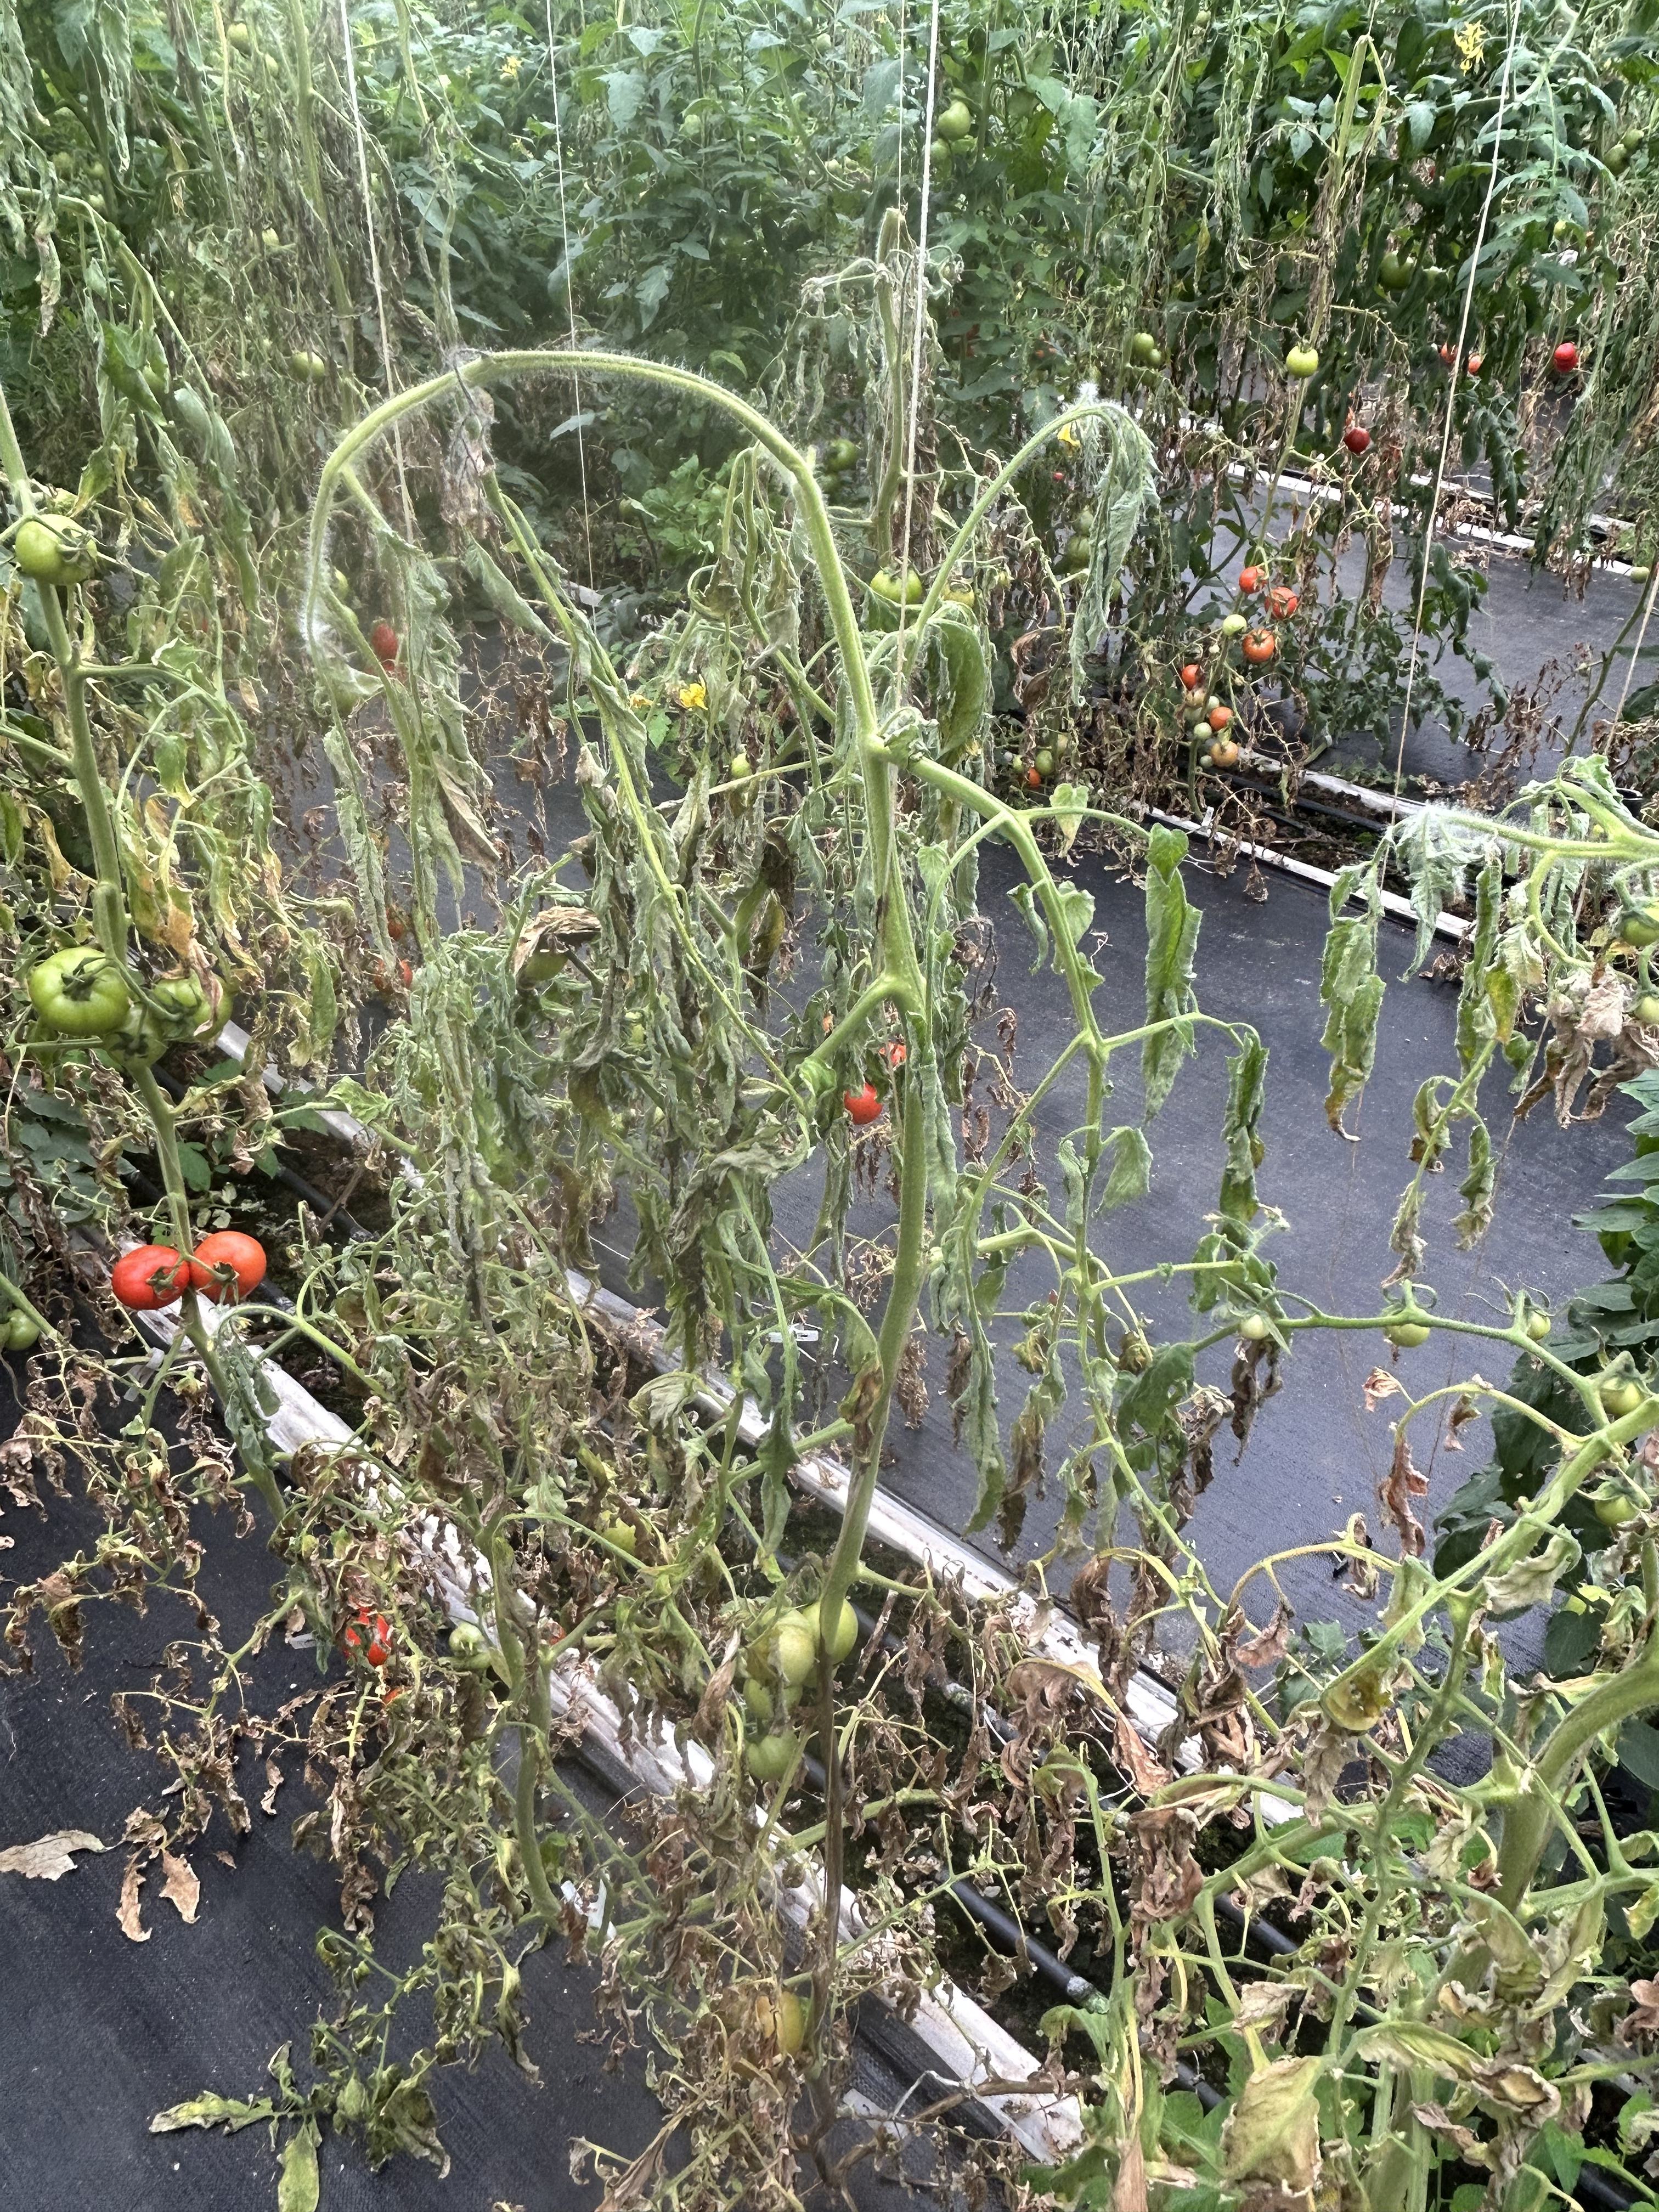
Disease: Wilt